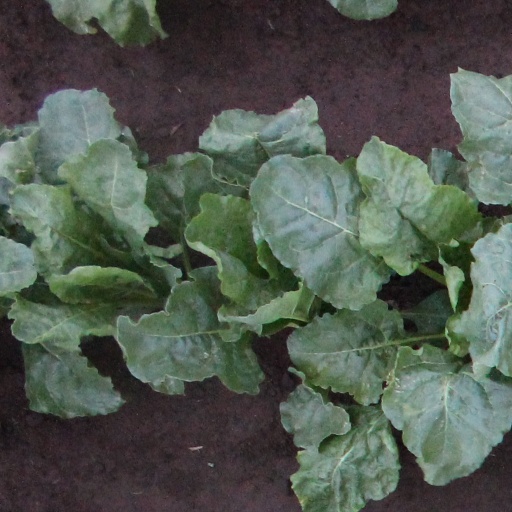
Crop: sugar beet